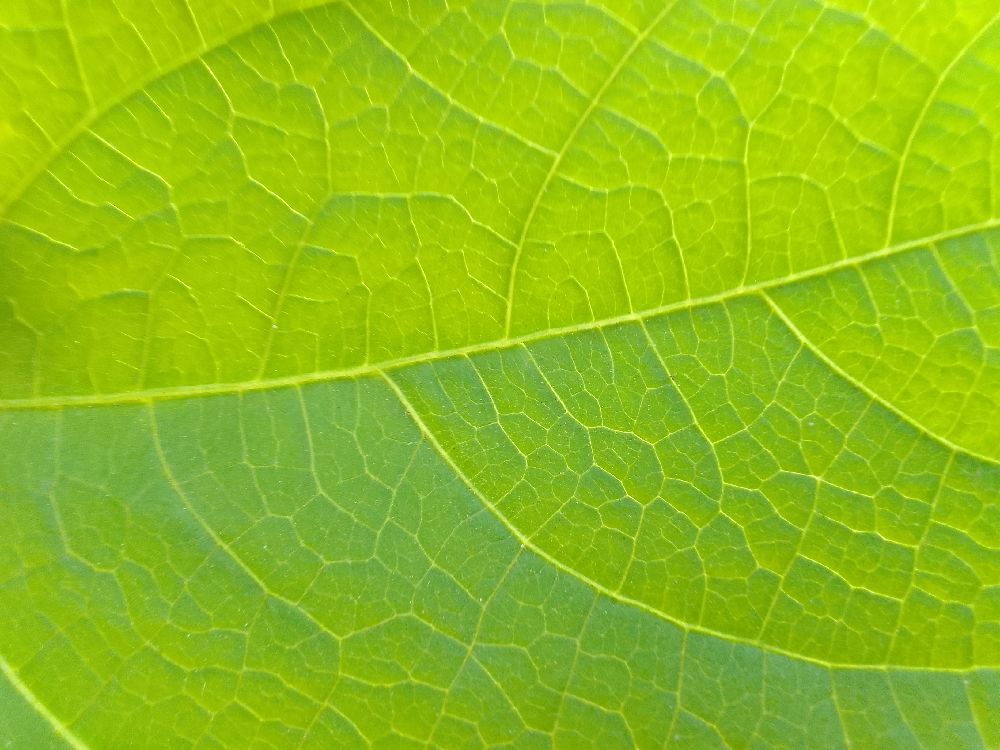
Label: healthy